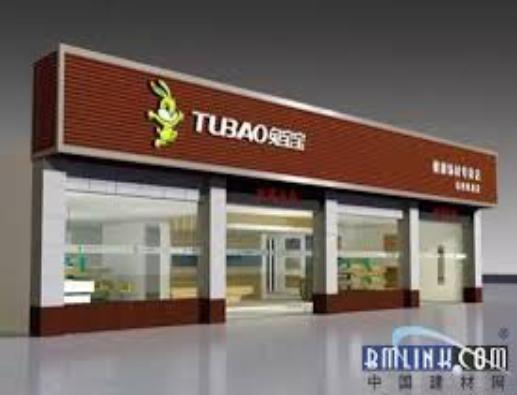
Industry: Others